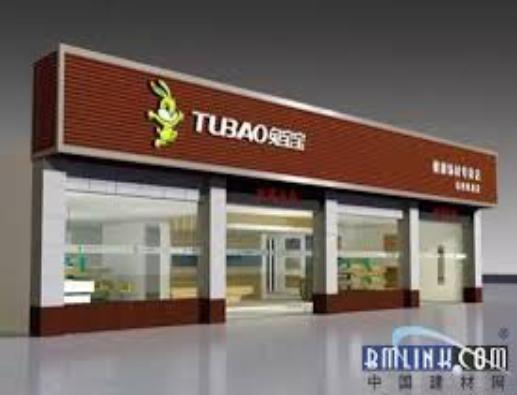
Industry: Others